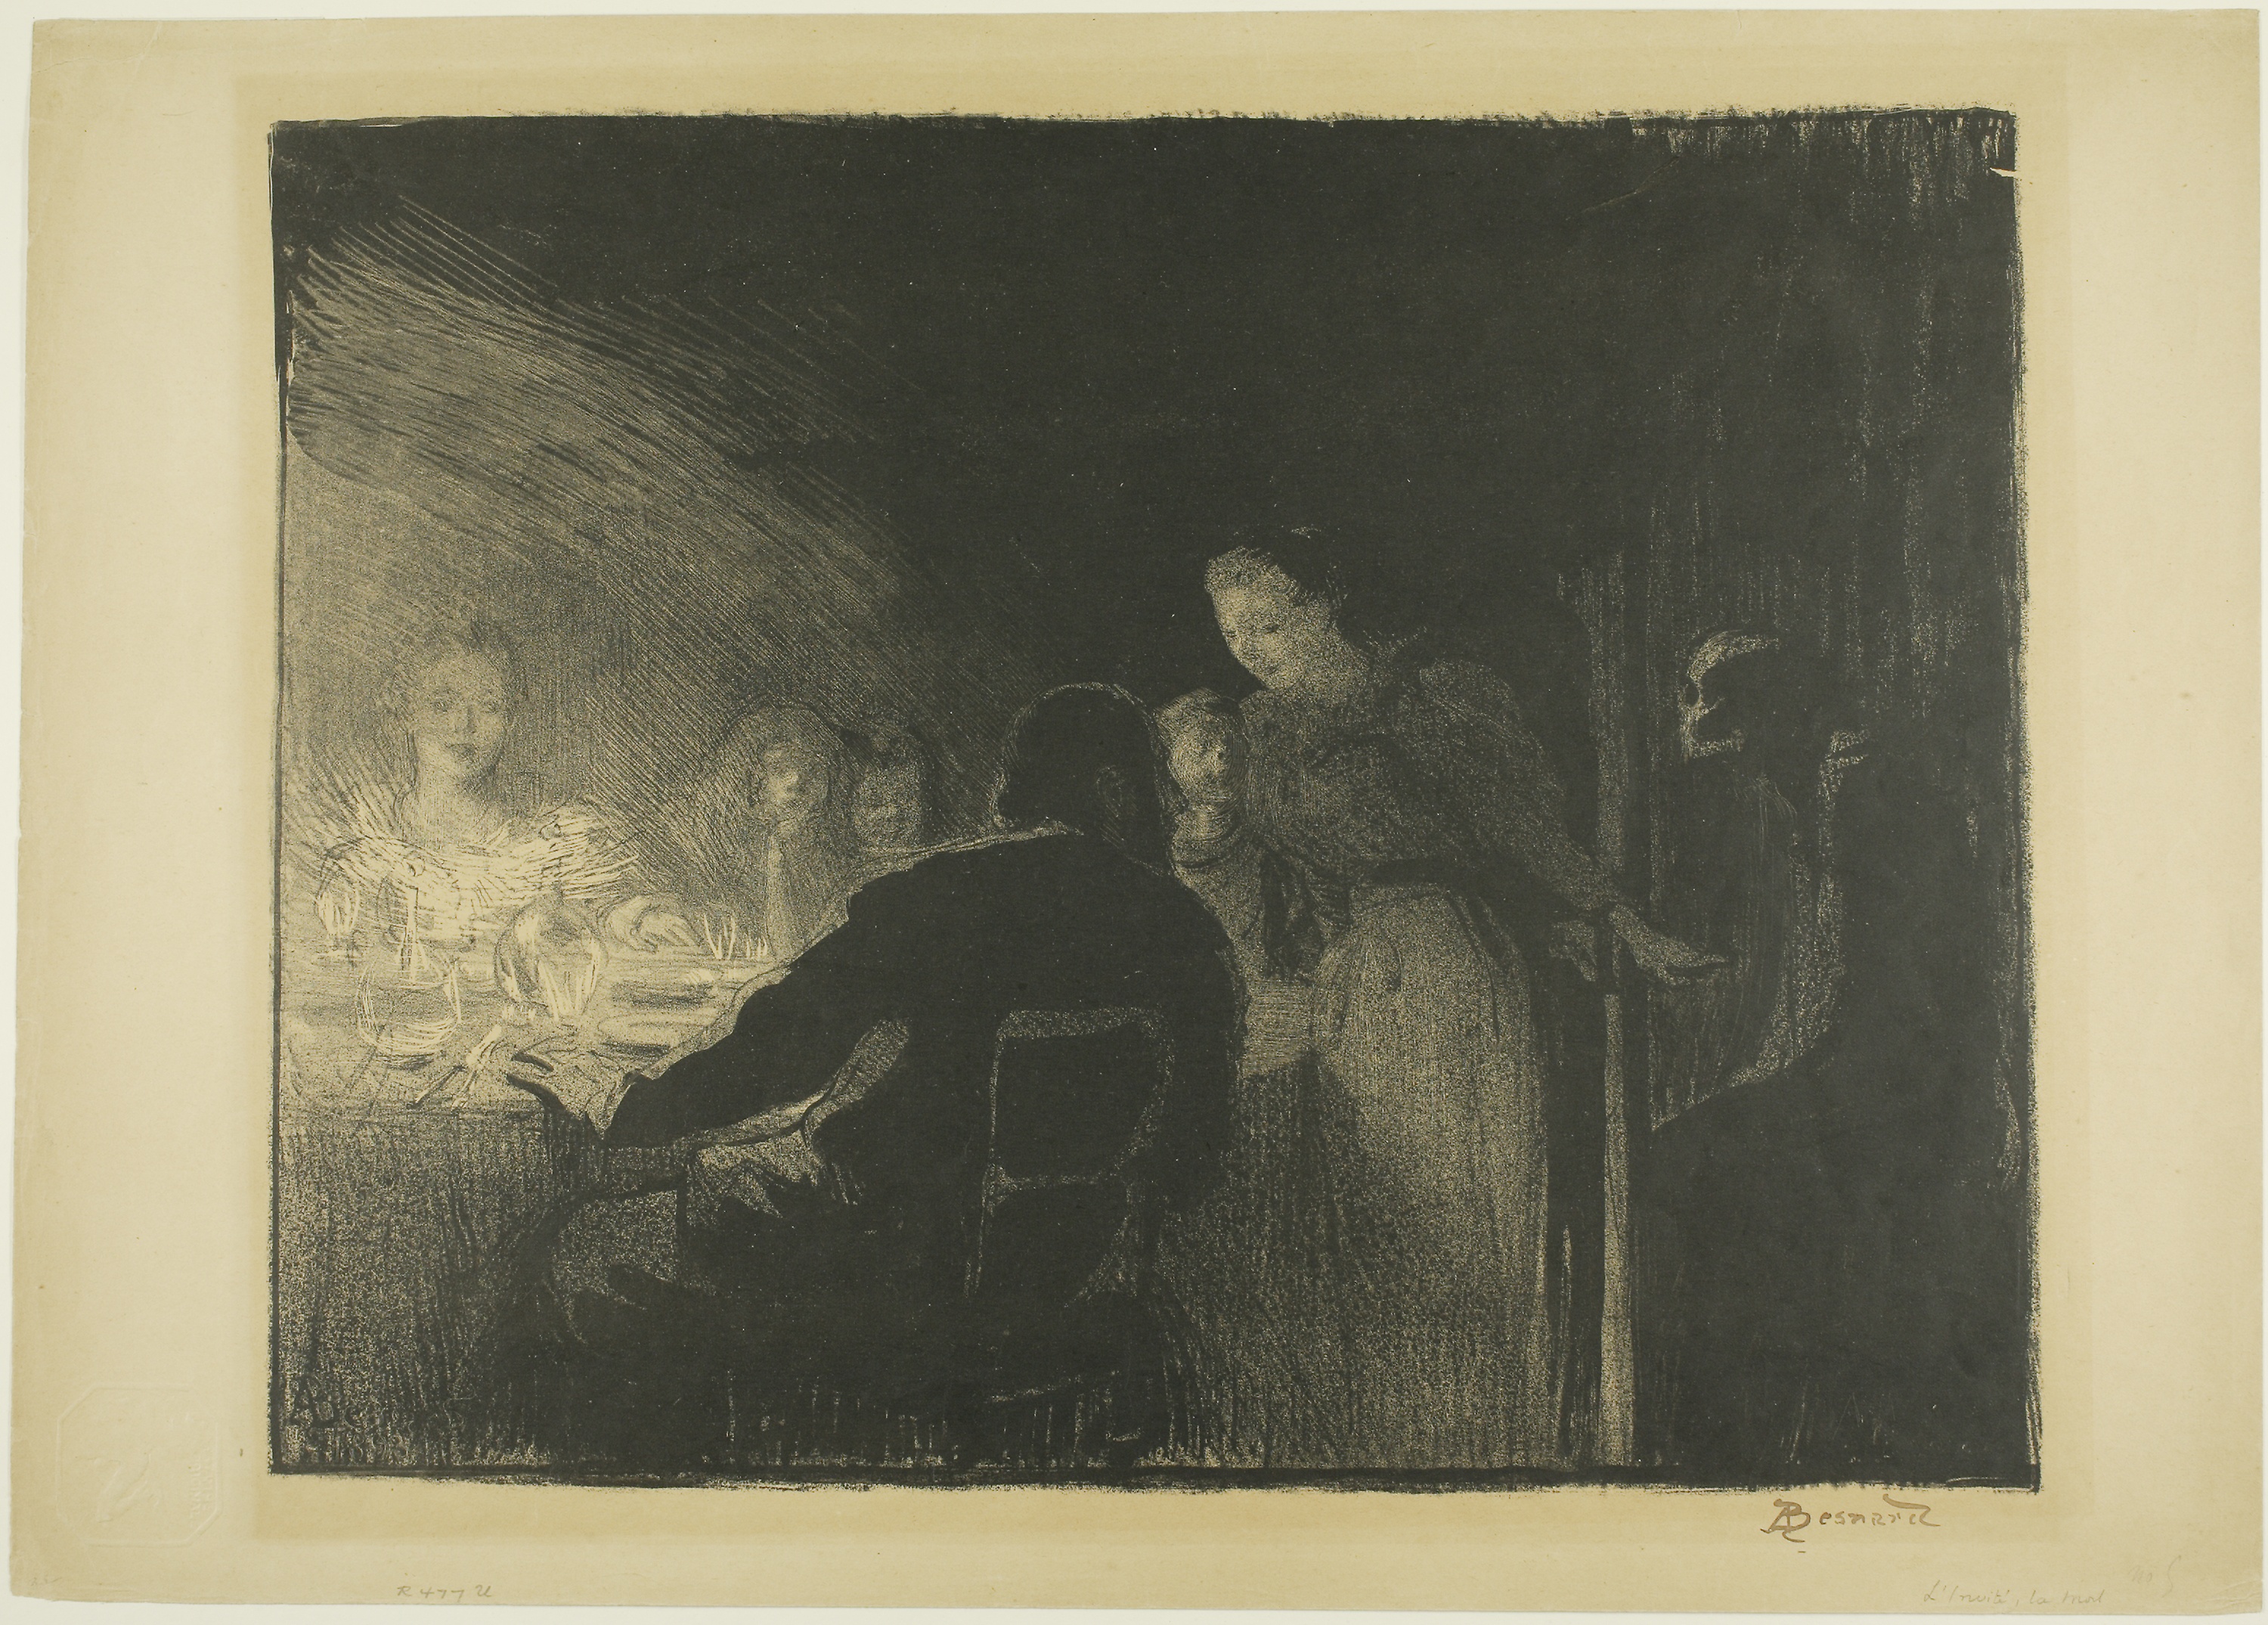
photograph, art, picture frame, snapshot, painting, modern art, visual arts, artwork, stock photography